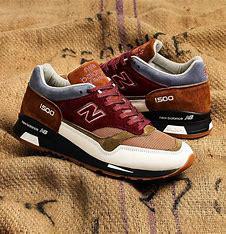
Brand: New
Model: Balance 1500